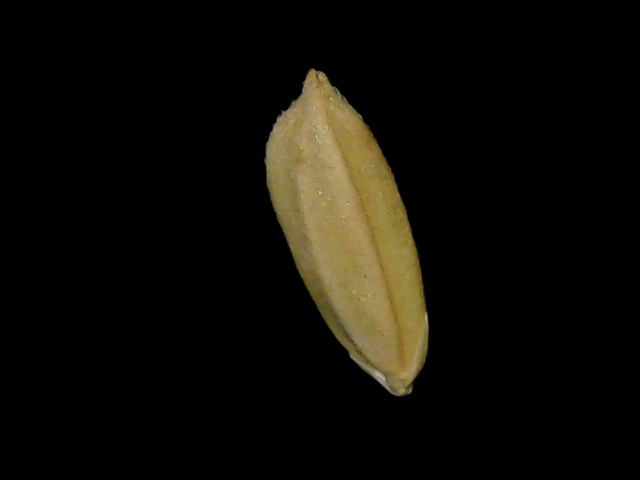
Rice variety: Bd76